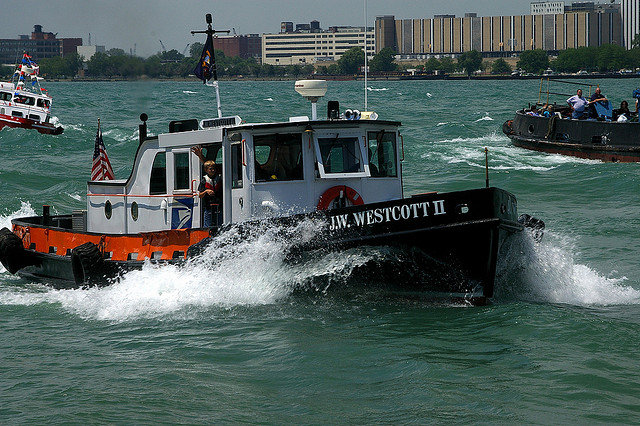
A boat that is sitting in the water.